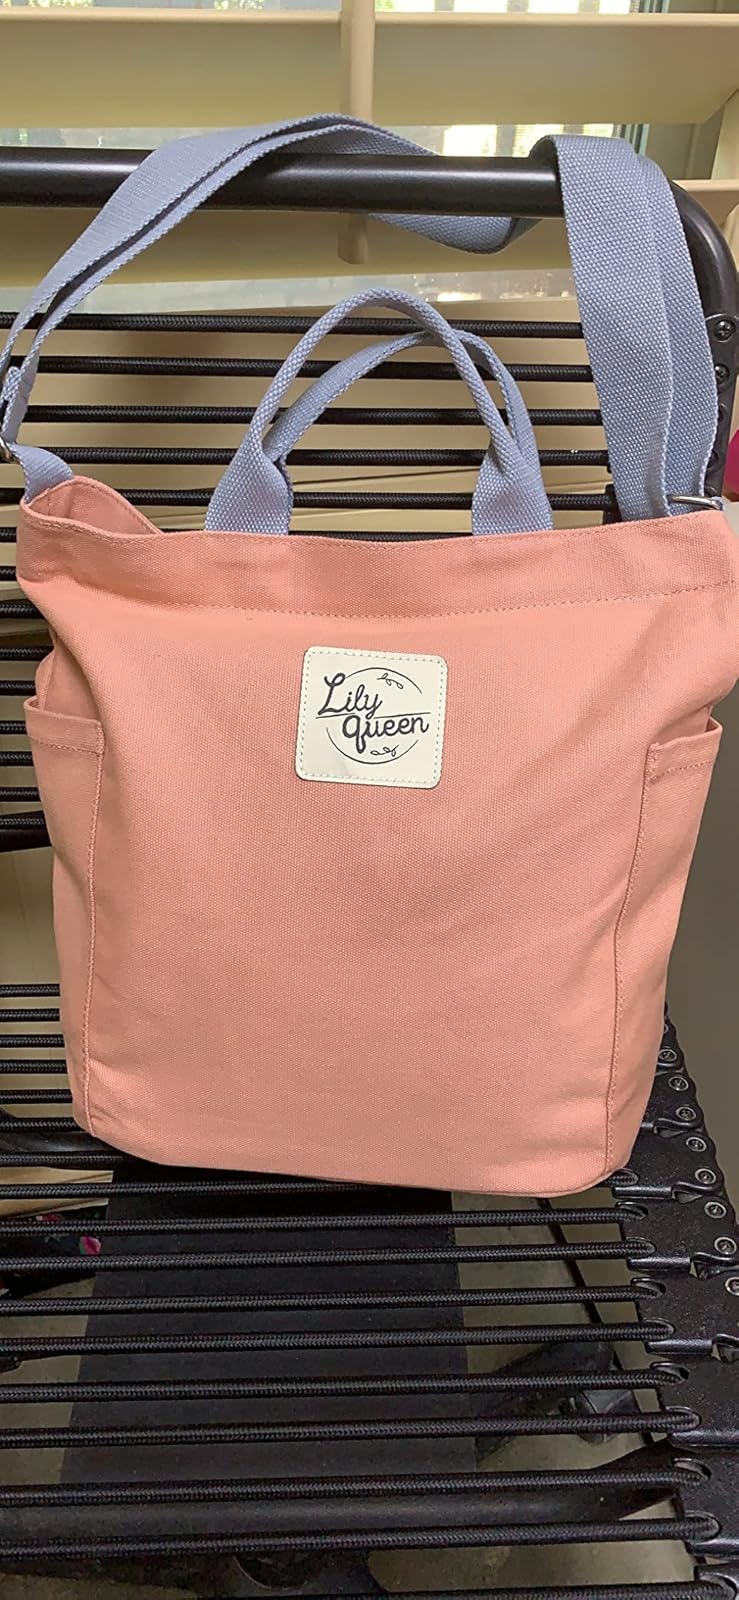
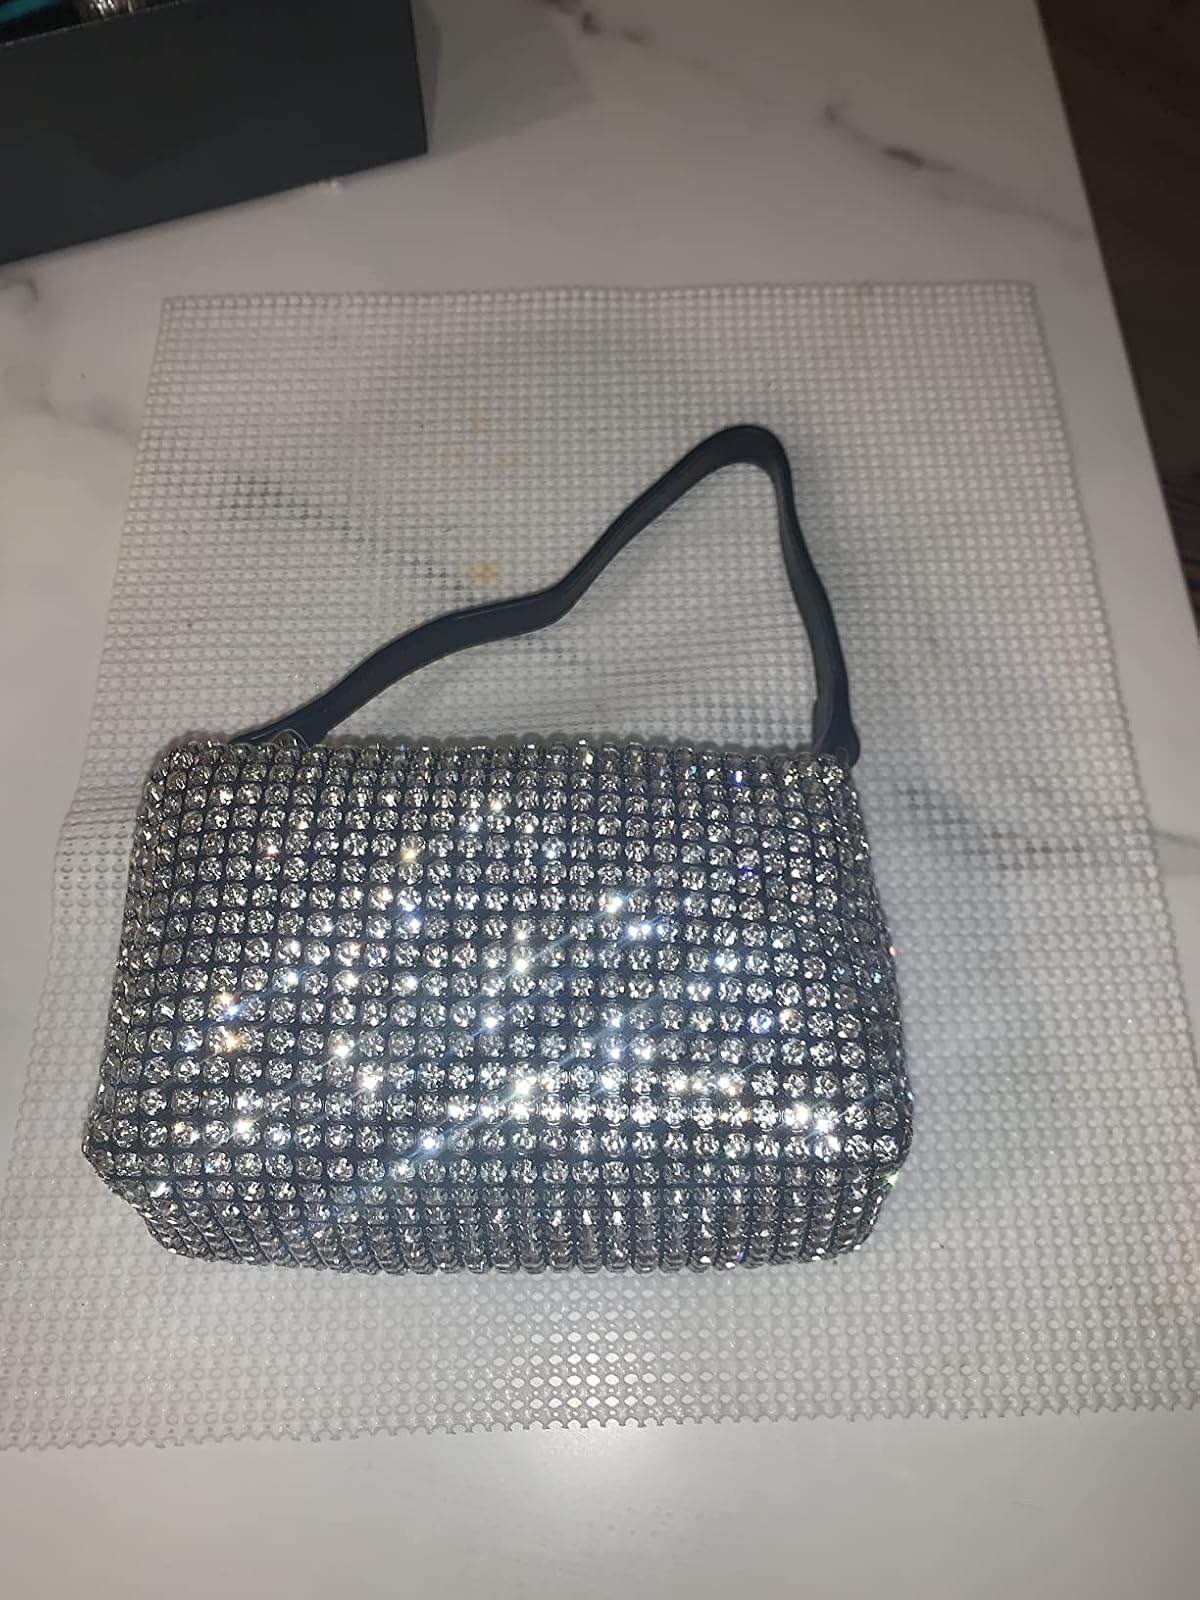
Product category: accessories_handbag
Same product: no